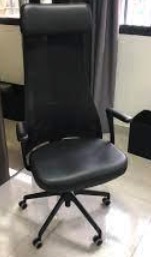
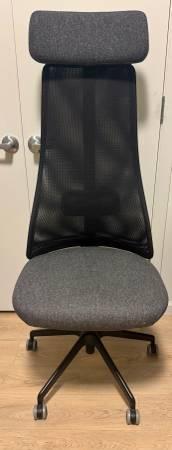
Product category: items_chair
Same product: yes